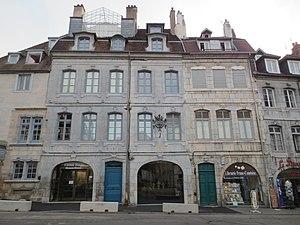
Maison natale de Victor Hugo